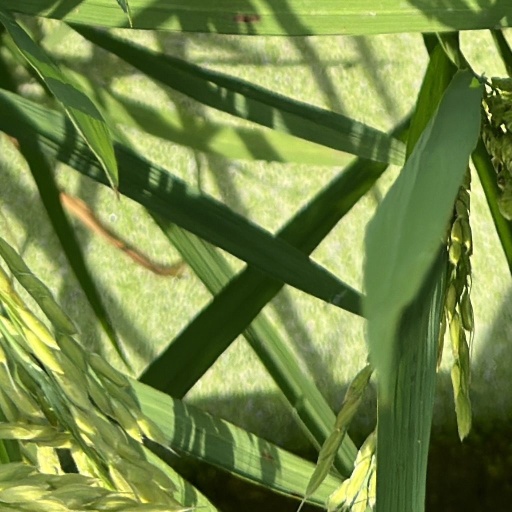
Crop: rice